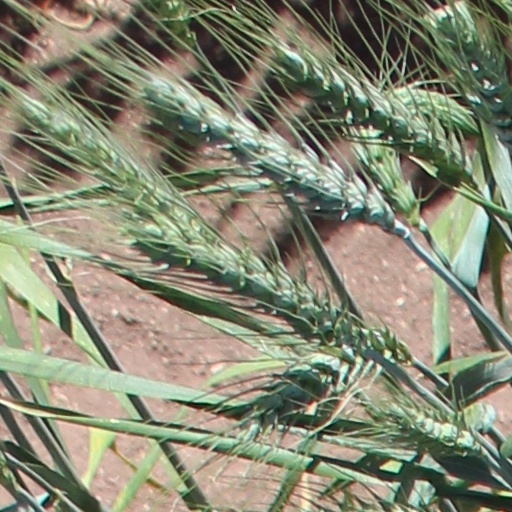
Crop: wheat